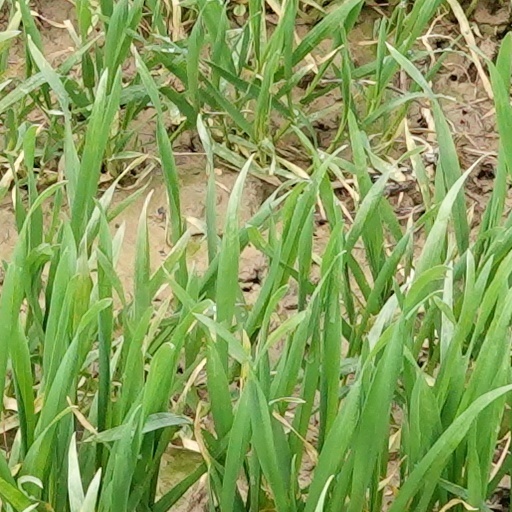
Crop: wheat